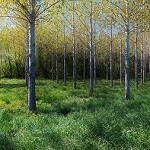
Label: forest